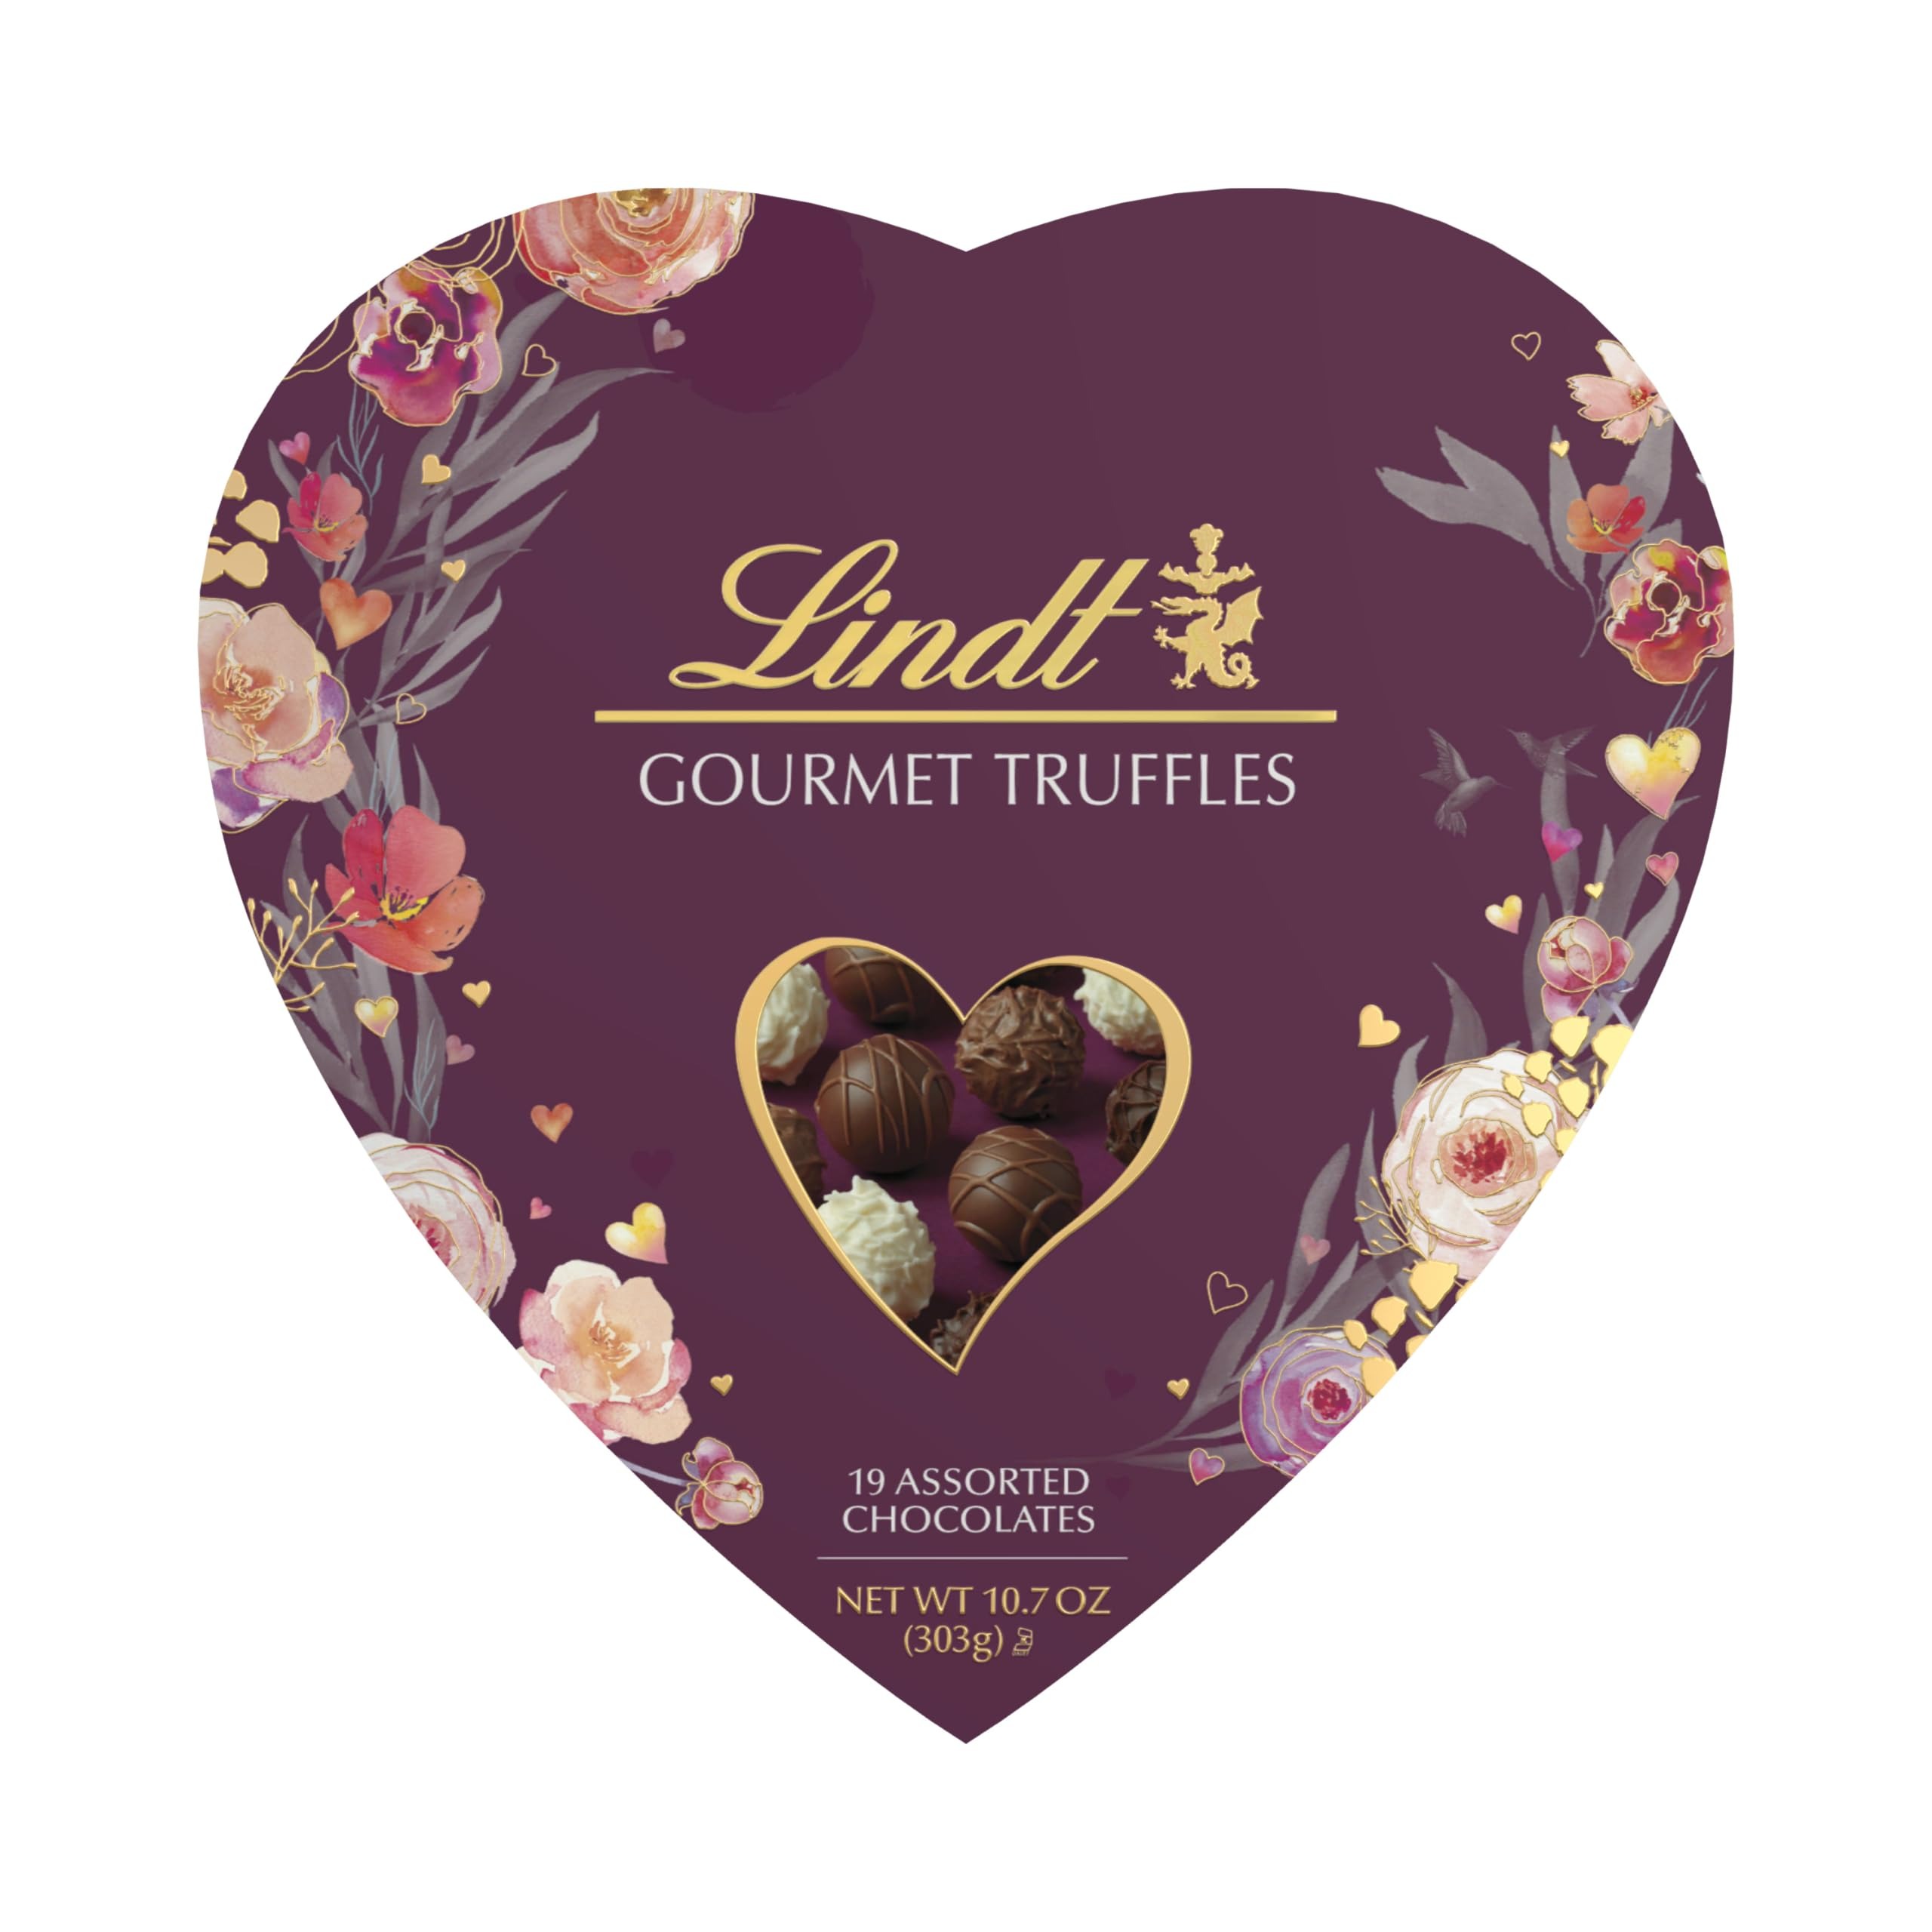
Item Name: Lindt Valentine's Passion Heart Assorted Gourmet Chocolate Candy Truffles, 10.7 oz.
Bullet Point 1: The 10.7 oz. heart-shaped box of Gourmet Chocolate truffles is the perfect Valentine’s gift to share the love with someone special
Bullet Point 2: Share the passion of gourmet chocolate with someone special
Bullet Point 3: The assortment of Milk, Dark, 60% Extra Dark, Caramel, and White Chocolate truffles enrobed truffles provides an indulgent variety
Bullet Point 4: Perfect for a romantic evening at home or as a surprise gift
Bullet Point 5: Made by Master Chocolatiers with premium ingredients from world-renowned regions
Value: 10.7
Unit: Ounce

Price: 26.78